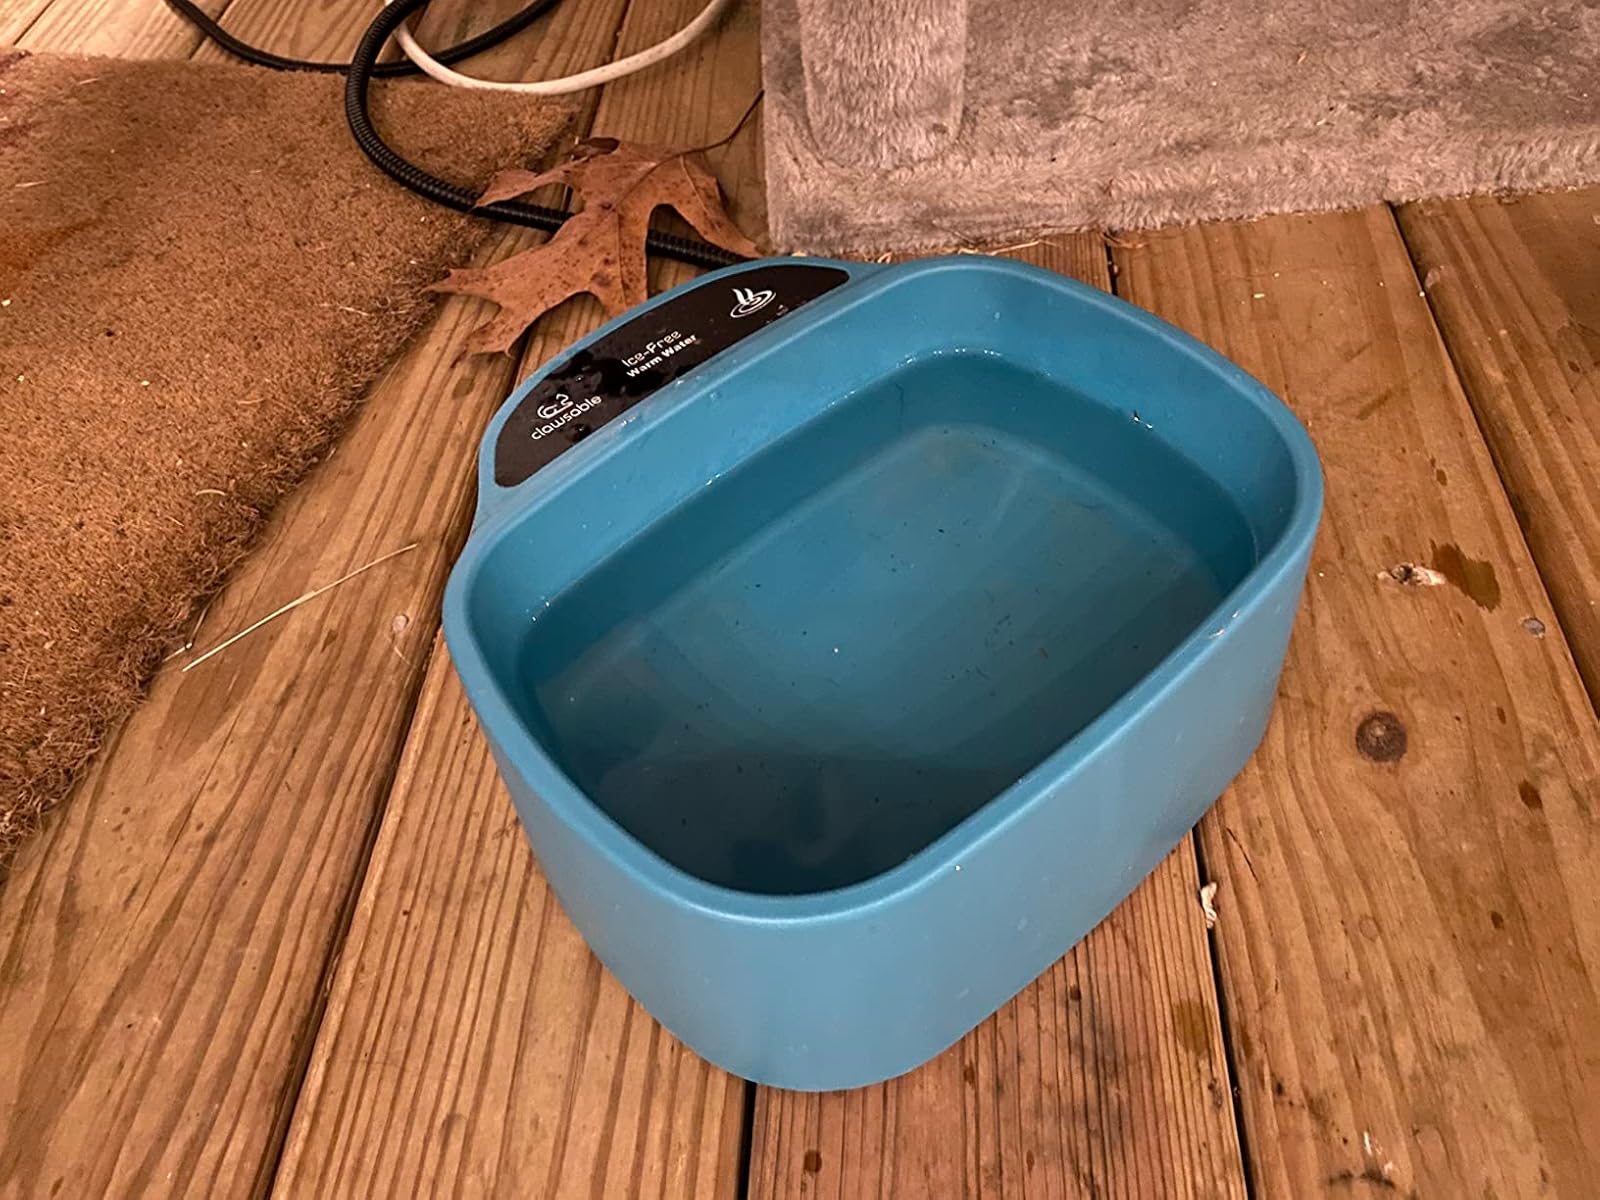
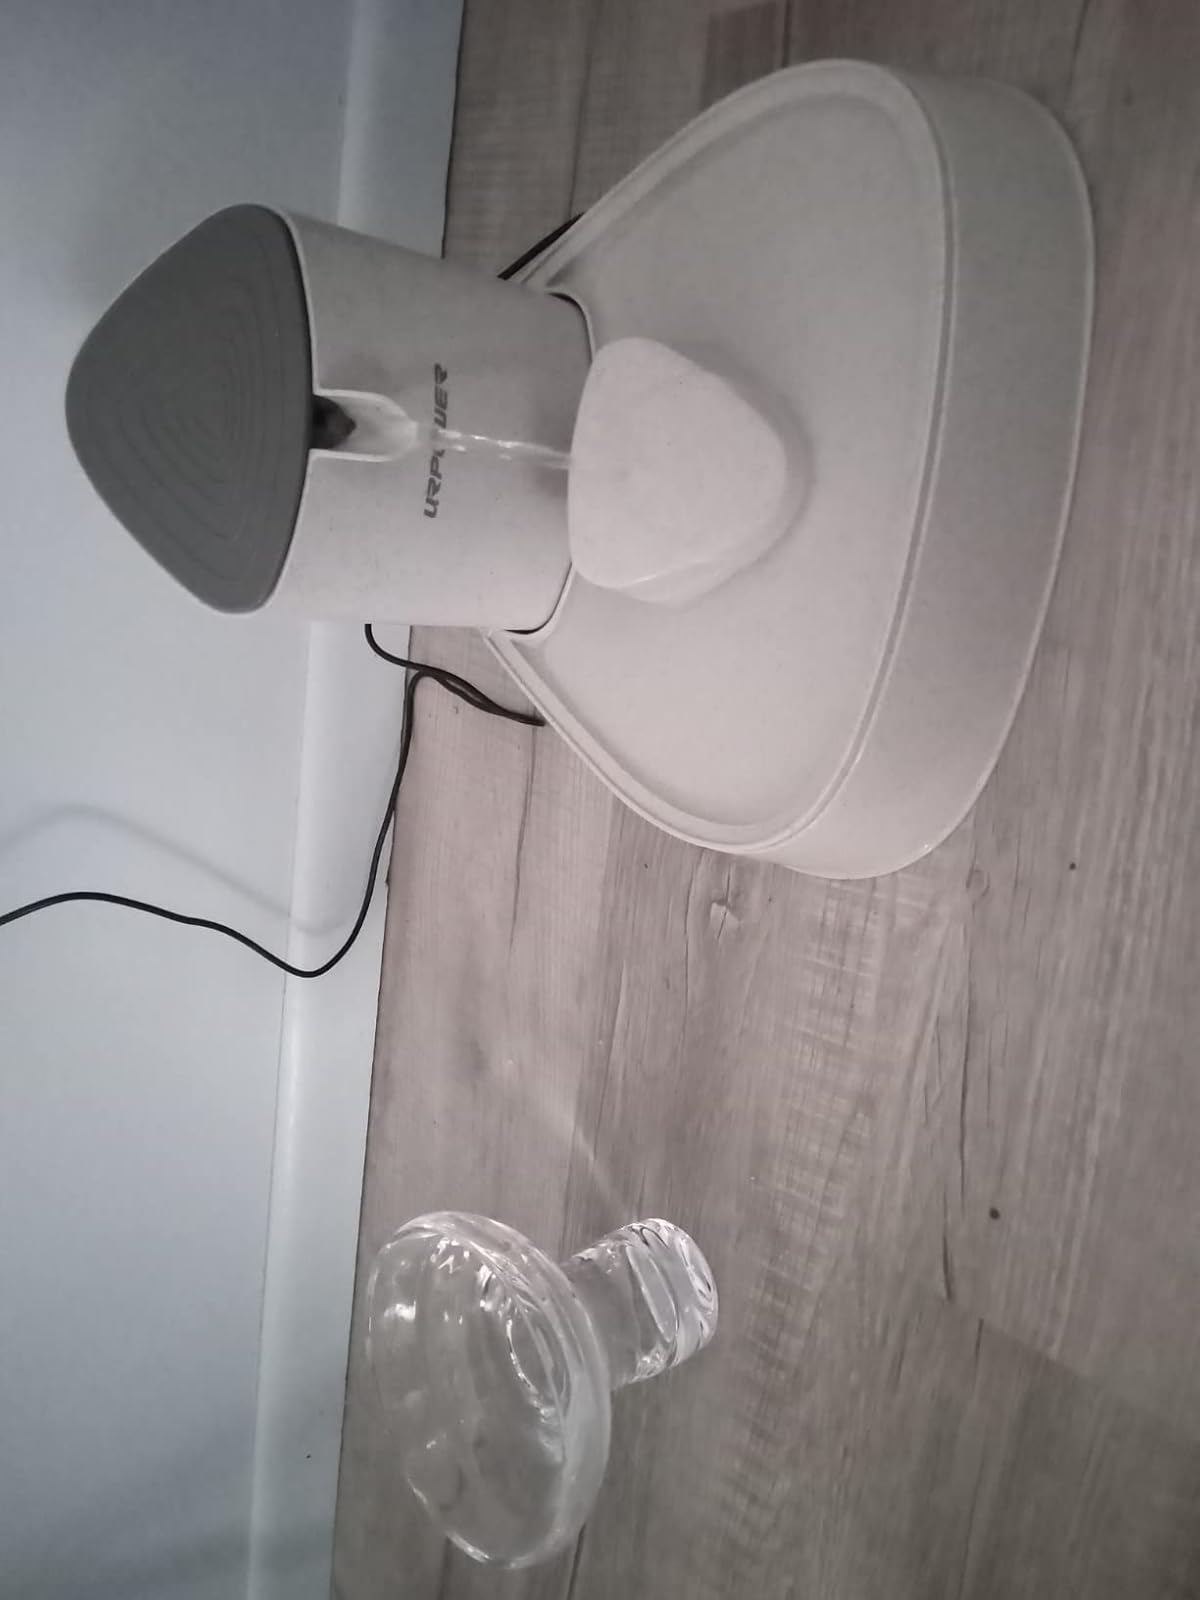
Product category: items_bowl
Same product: no